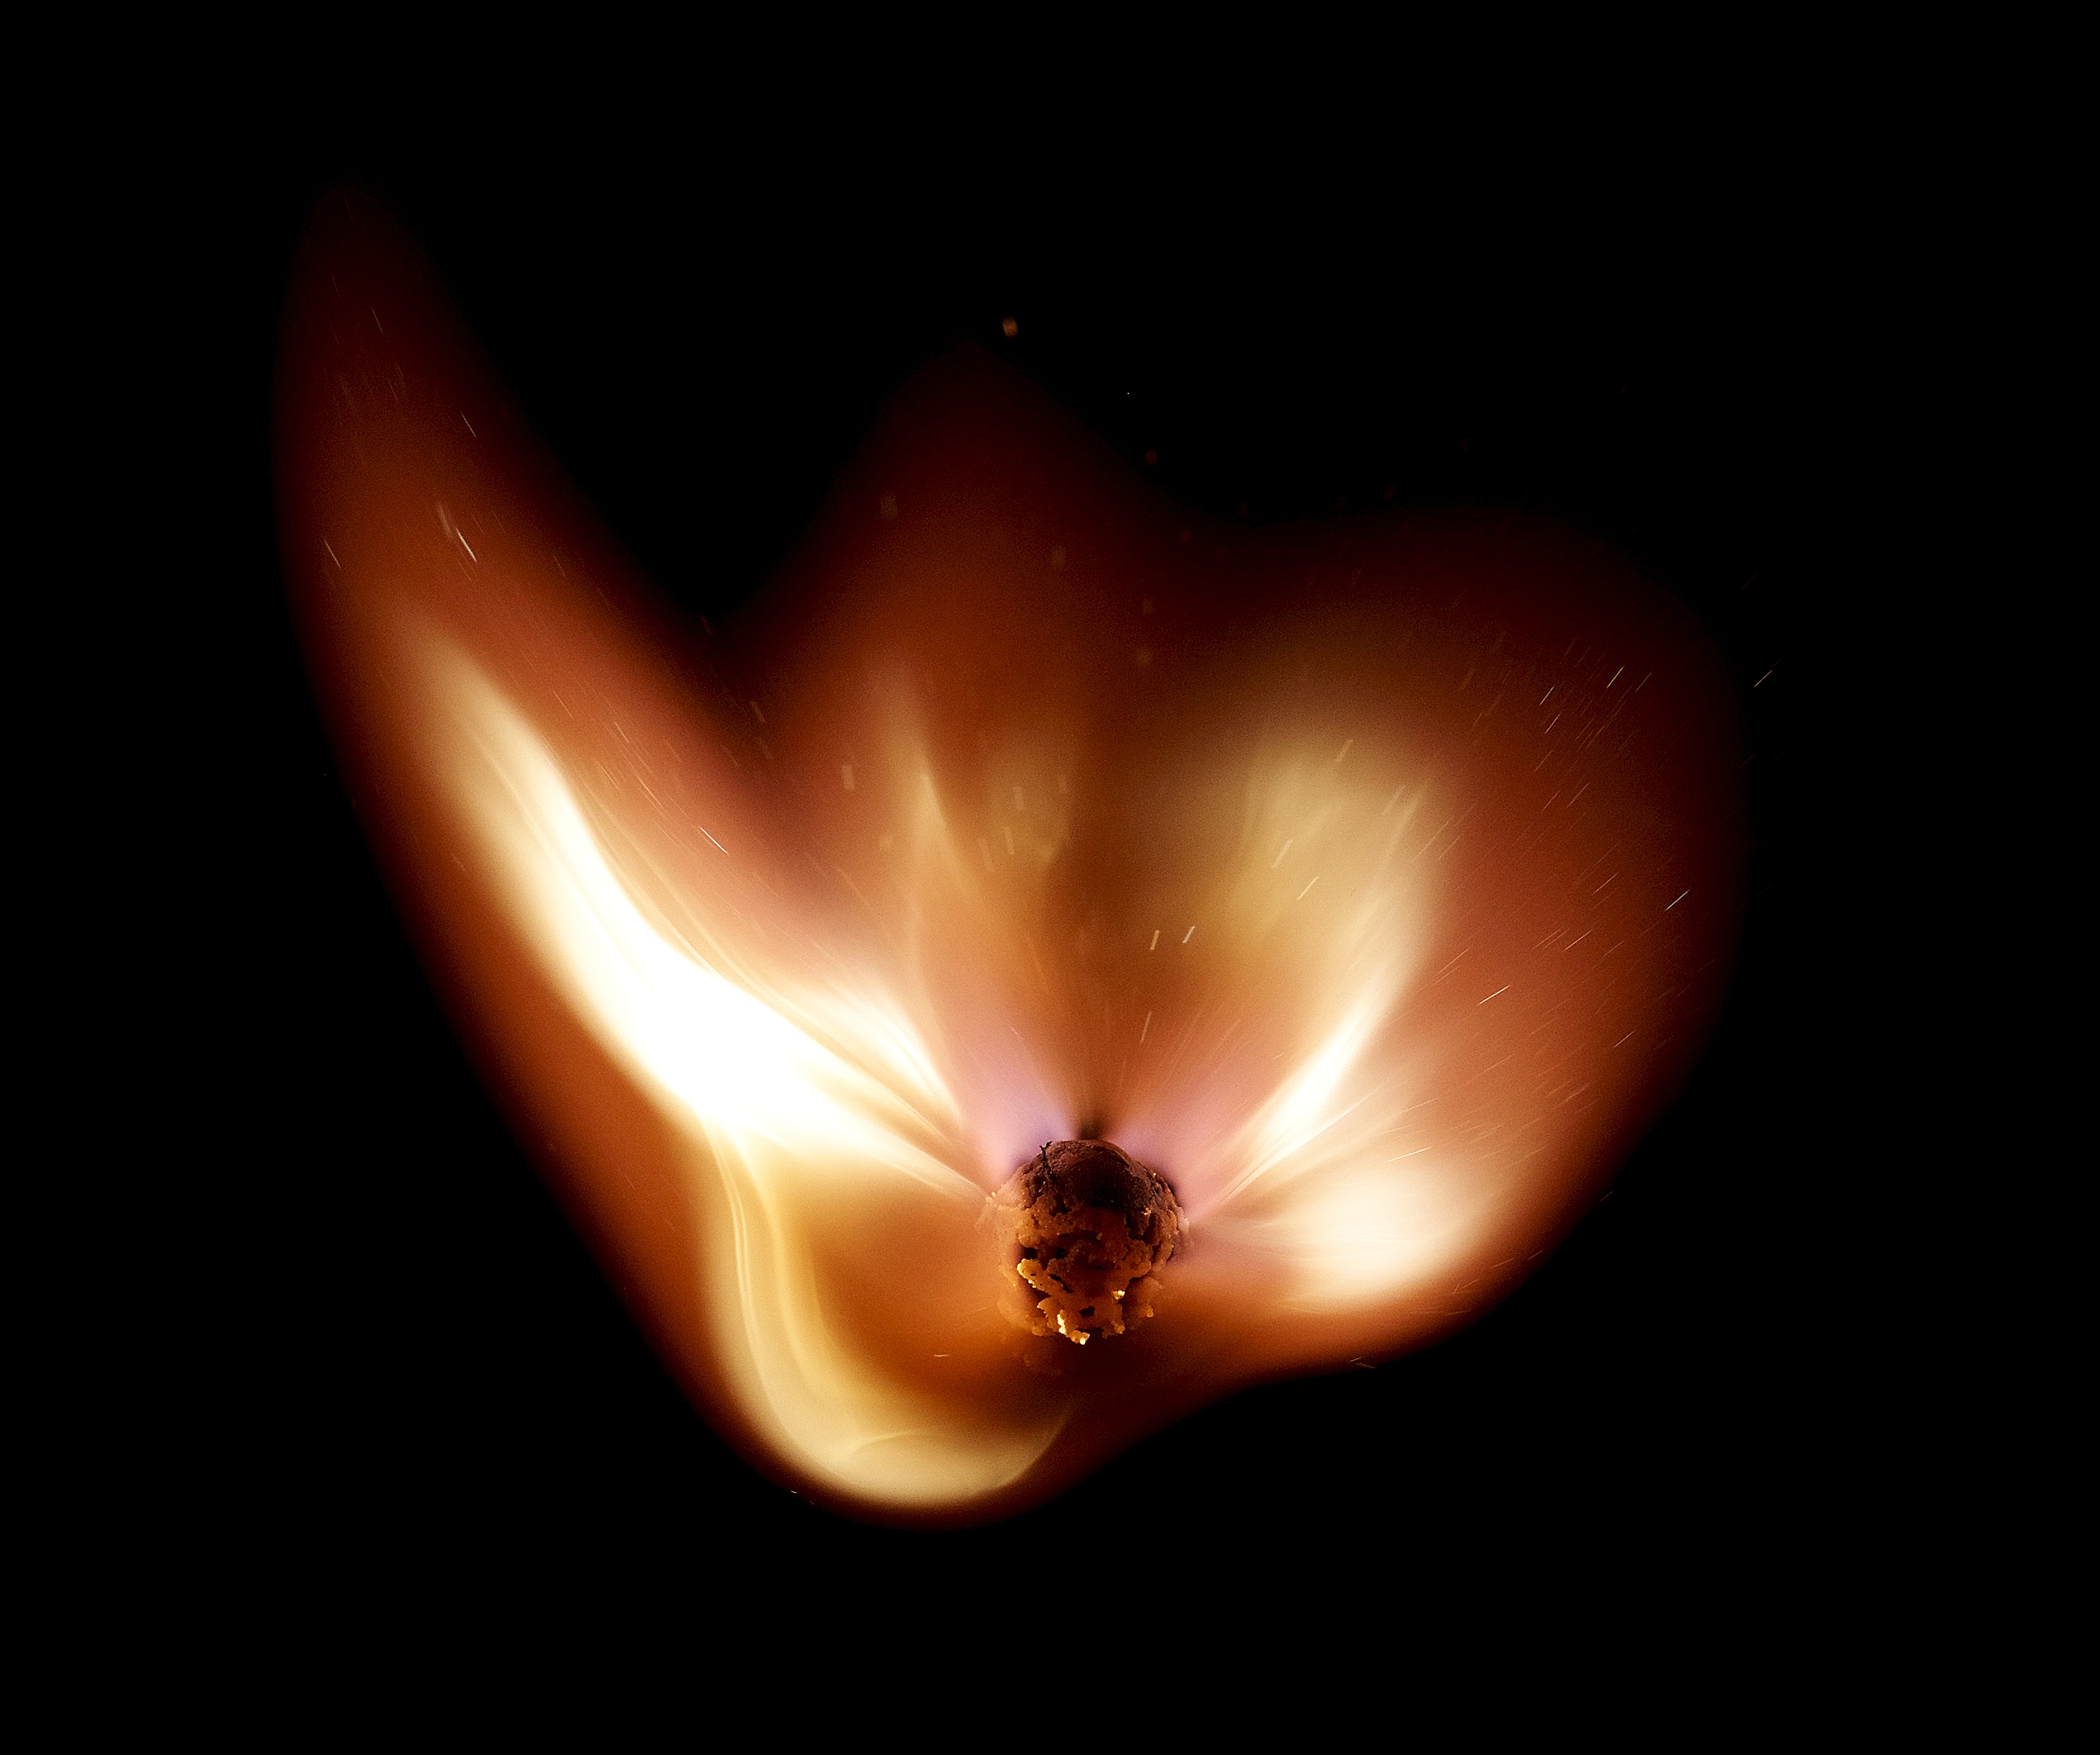
light, wood, dark, macro, flame, fire, darkness, black, heat, energy, burn, burning, hot, danger, match, organ, ignite, lit, flammable, macro photography, ignition, matchstick, computer wallpaper